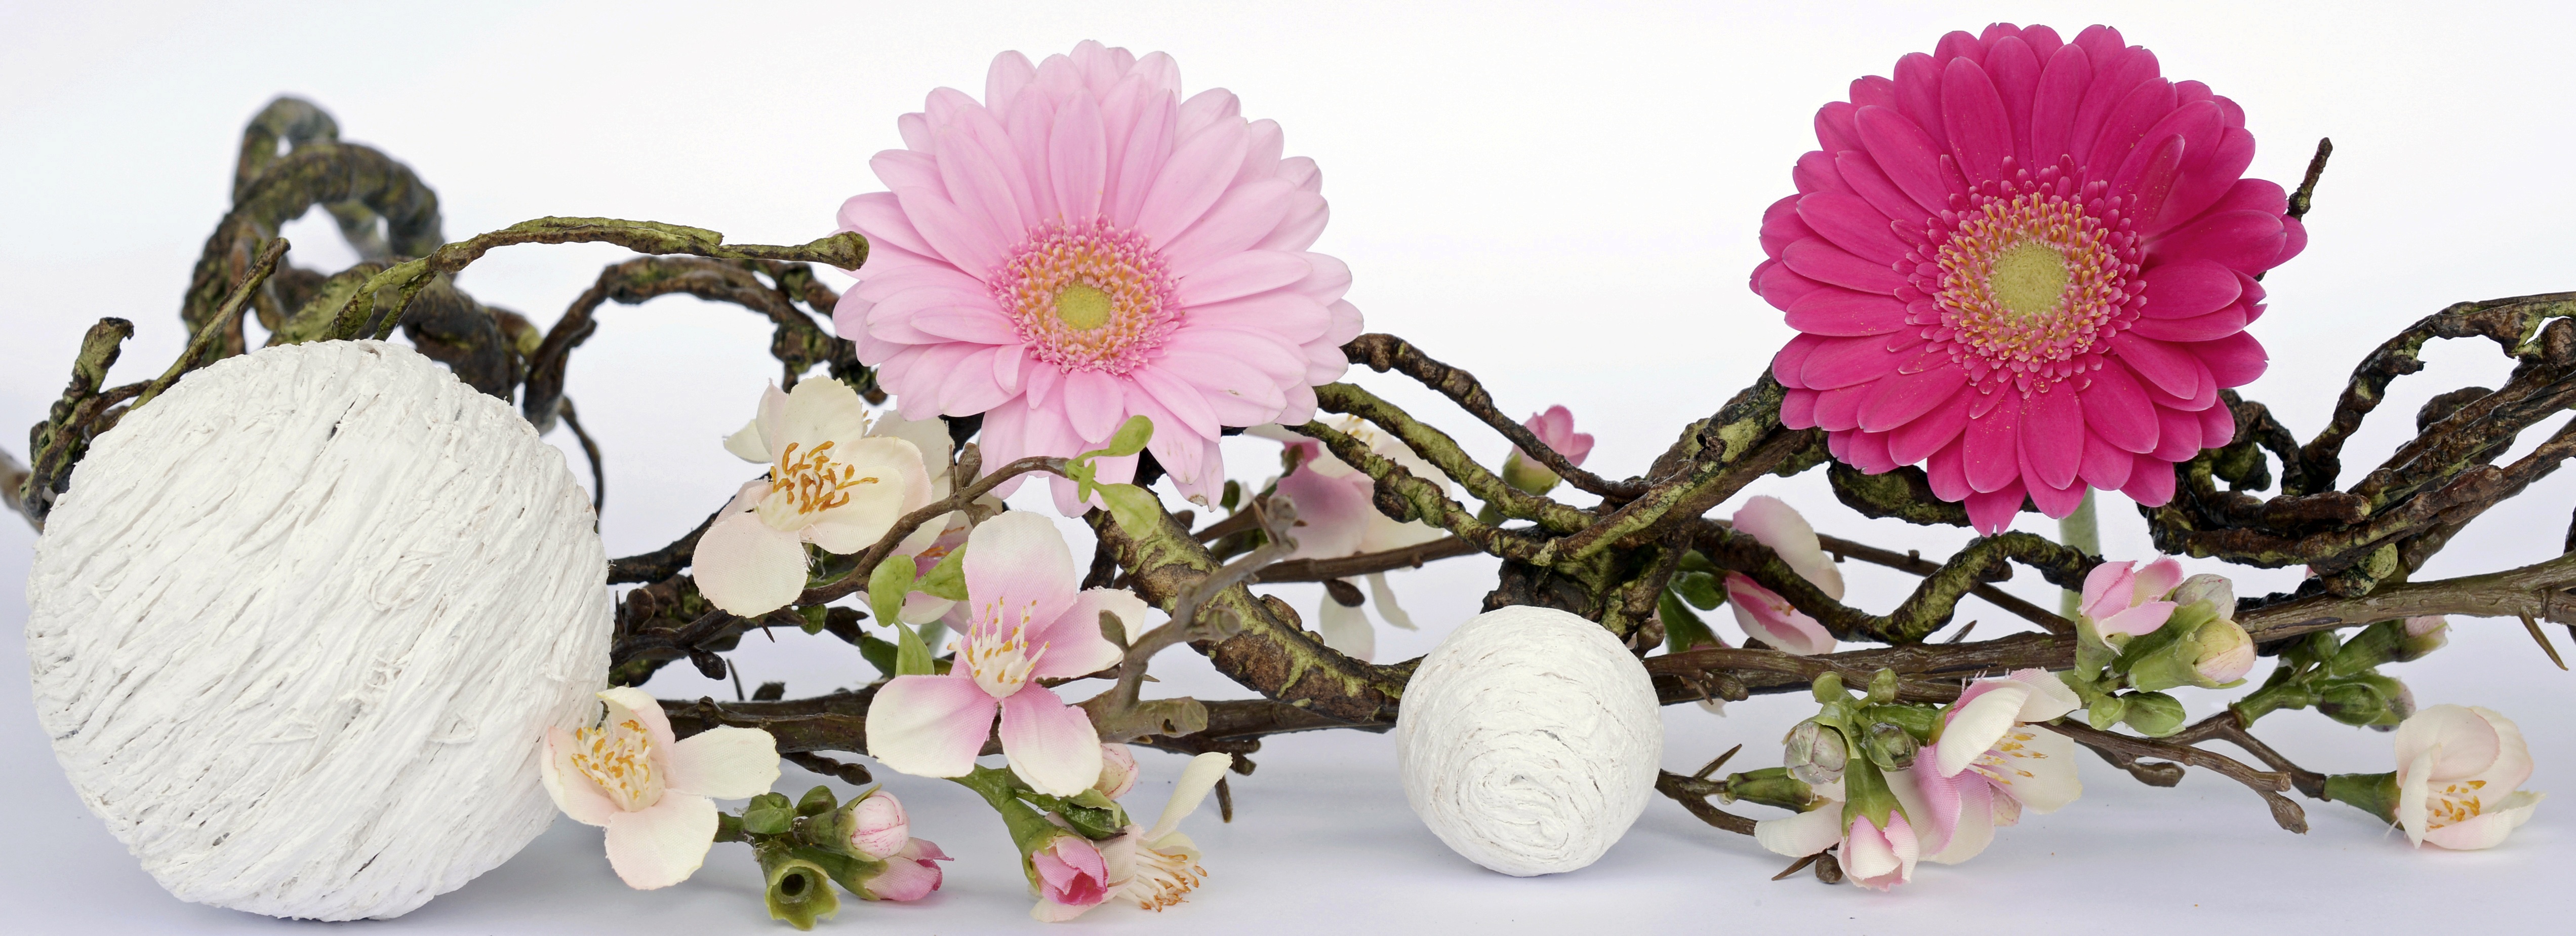
branch, blossom, plant, flower, petal, decoration, spring, banner, pink, flora, flowers, gerbera, balls, floristry, flowering plant, header, head image, flower bouquet, cut flowers, floral design, land plant, flower arranging, spring decoration